No. 81 Wing RAAF

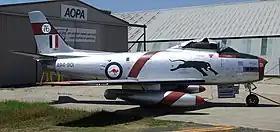
Sabre single-engined jet fighter painted silver and parked in front of a hangar

In January 1961, No. 81 Wing was re-established at RAAF Base Williamtown, New South Wales. Flying CAC Sabres, its complement included Nos. 75 and 76 Squadrons, as well as No. 2 Operational Conversion Unit (No. 2 OCU) and a re-formed No. 481 Squadron. In September 1964, Nos. 76 and 481 Squadrons deployed to RAAF Base Darwin, Northern Territory, as part of Operation Handover, a little-publicised contingency plan put into effect during the "Konfrontasi" between Indonesia and Malaysia. No. 76 Squadron's Sabres, armed with Sidewinder missiles, were to defend against possible attack by Indonesian forces following the recent establishment of the Federation of Malaysia. This was the first time since World War II that an RAAF flying squadron was positioned "in harm's way" on Australian soil. As No. 75 Squadron was effectively out of action pending conversion to the Dassault Mirage III, the deployment meant that practically the entire mainland fighter force had been committed to the north. The Officer Commanding No. 81 Wing, Group Captain A.F. Mather, took on the role of Area Air Defence Commander. No combat ensued, the Sabres' only interception being a Canberra bomber of No. 1 Operational Conversion Unit, but the experience did reveal deficiencies in the defence of Northern Australia and contributed to the decision to maintain a permanent detachment of No. 81 Wing fighters in Darwin, and later at RAAF Base Tindal, Northern Territory.